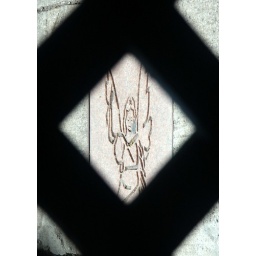
angel etched in the sidewalk - shot sideways through a lattice fence